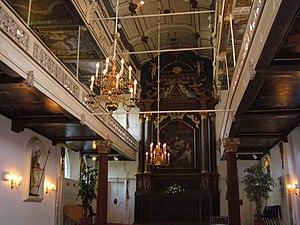
Schuilkerk – mot néerlandais que l'on pourrait traduire littéralement par « église-cachette » – désigne aux Pays-Bas une sorte d'église que, vue de l'extérieur, on ne peut pas reconnaître comme telle. On en a construit en grand nombre à l'époque des Provinces-Unies pour l'usage des catholiques, des remonstrants, des luthériens et des mennonites. Dans les villes, les schuilkerken se trouvaient surtout dans des maisons et des entrepôts tandis que, dans les campagnes, elles avaient généralement l'apparence de granges, c'est pourquoi on parle souvent d'elles comme d'églises-granges.